Marechal Rondon International Airport

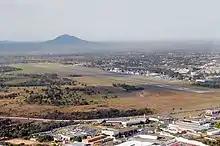
Air view of the airport

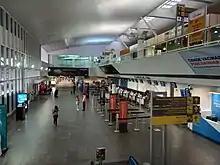
Check in area

Following is the number of passenger, aircraft and cargo movements at the airport, according to Infraero (2007–2019) and COA (2020–2024) reports: